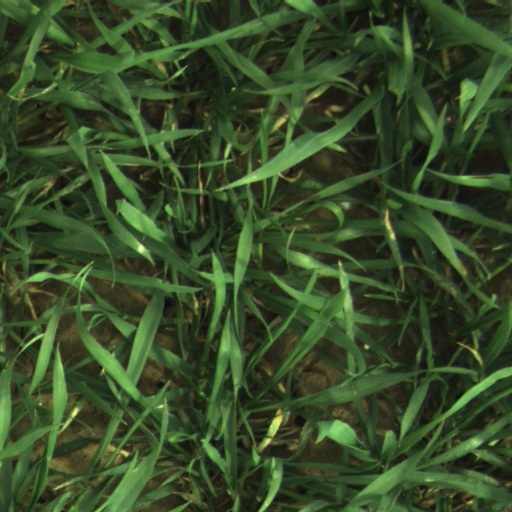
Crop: wheat